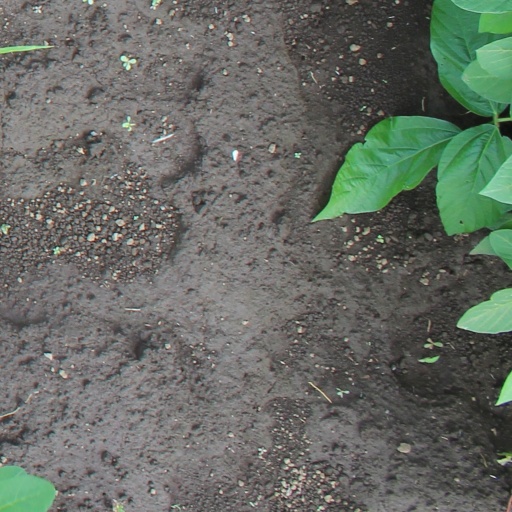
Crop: soybean